Peter Parker (2002 film series character)

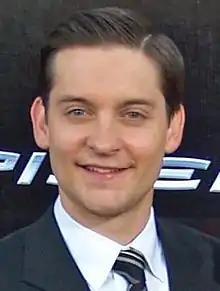
Tobey Maguire at the premiere of "Spider-Man 3" in 2007

David Koepp is the original screenwriter of the character outside of many attempted scripts to bring to life a Spider-Man film. Maguire was cast as Peter in July 2000, having been Raimi's primary choice for the role after he saw "The Cider House Rules". The studio was initially hesitant to cast some actors, as Leonardo DiCaprio, Freddie Prinze Jr., Jude Law, Chris O'Donnell, Chris Klein, Wes Bentley and Heath Ledger, while Jake Gyllenhaal (who almost replaced Maguire from his injuries, and later cast as Mysterio in "") was considered for the role in the second film, who did not seem to fit the ranks of "adrenaline-pumping, tail-kicking titans," but Maguire managed to impress studio executives with his audition. The actor was signed for a deal in the range of $3 to $4 million with higher salary options for two sequels. Maguire was trained by a physical trainer, a yoga instructor, a martial arts expert, and a climbing expert, taking several months to improve his physique.